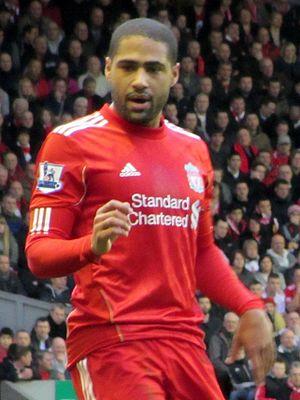
Laureano Bissan Etame Mayer connu sous le nom de Lauren, né le 19 janvier 1977 à Kribi, est un footballeur international camerounais.
Glen McLeod Cooper Johnson, né le 23 août 1984 à Greenwich, est un footballeur international anglais, désormais retraité. Durant sa carrière professionnelle, il évoluait au poste de défenseur.